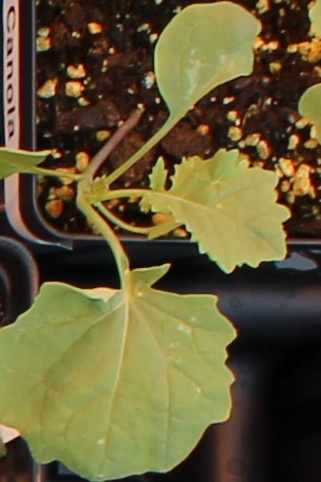
Label: Canola